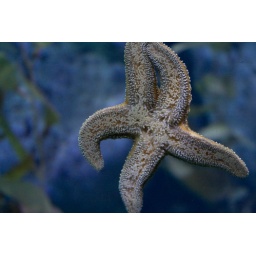
I bet that star fish is confused by the fact that it is attached to clear glass.